Paramo ground tyrant

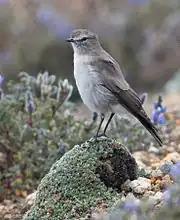
In Ecuador

The paramo ground tyrant is long. The sexes have the same plumage. Adults of the nominate subspecies have a sepia-brown crown, dusky lores, a wide white supercilium that extends past the eye, and a small white patch below the eye. Their nape and back are grayish brown. Their wings are a duskier grayish brown with some pale edges on the coverts. Their tail is blackish with thin white edges on the outermost feathers. Their underparts are grayish white that is darker on the breast than on the throat and belly. They have a dark brown iris, a shortish black bill, and black legs and feet. Juveniles have cinnamon tips on the wing coverts and thin cinnamon edges on the inner remiges. Their belly and vent have a buff tinge with whitish streaks. Subspecies "M. a. columbianus" is almost identical to the nominate but has slightly darker upperparts. "M. a. quesadae" has the same plumage as the nominate but is slightly smaller.